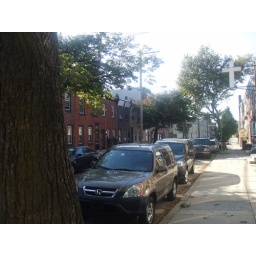
The street in front of the house